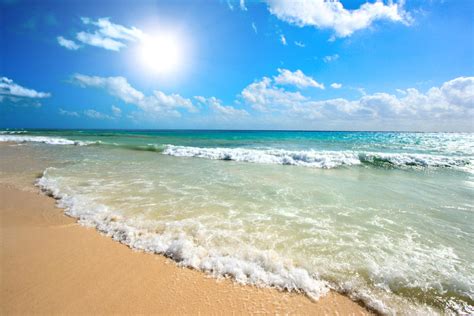
Weather: sun or clear